Second Battle of Colenso

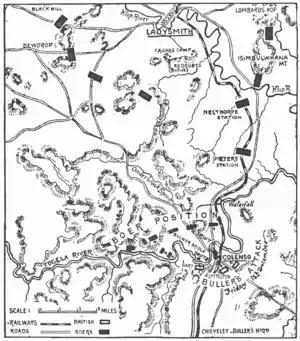
Buller's attempt to cross the Tugela River

The British force in Natal had been grouped under Major-General Francis Clery's 2nd Division, and Buller allowed Clery to plan the attack. The 5th (Irish) Brigade, was to cross at the Bridle Drift. The brigade consisted of the 1st Royal Inniskilling Fusiliers, the 1st Connaught Rangers, 2nd Royal Dublin Fusiliers, and the 1st Border Regiment, and was commanded by the confident Major General Arthur Fitzroy Hart. The 7th Battery of the Royal Artillery under Colonel L.W. Parsons was to support Hart's attack. Meanwhile, the 2nd Brigade under Major-General Henry J. T. Hildyard would occupy the village itself (where there was another ford and two bridges across the Tugela, although one bridge had already been demolished). Hildyard's brigade consisted of the 2nd Devonshire Regiment, the 2nd Queen's Royal Regiment (West Surrey), the 2nd West Yorkshire Regiment, and the 2nd East Surrey Regiment. Its attack was to be supported by artillery (the 14th and 66th Field Batteries of the Royal Artillery and a battery of six naval 12-pounder guns) under Colonel C.J. Long.